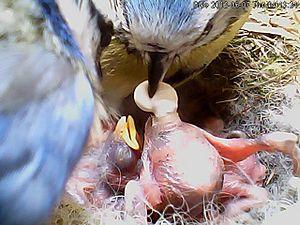
Une Mésange bleue adulte récupérant le sac fécal d'un oisillon (juste éclos, encore nu et aveugle) afin d'assurer la propreté de leur nid. Norsk bokmål: Yngste i kullet er 2 dager gammel, eldste er 5 dager gammel.
Le sac fécal est une poche muqueuse résistante et blanchâtre renfermant les déjections des oisillons au nid. Les adultes mangent les sacs fécaux ou les transportent et les abandonnent à plusieurs mètres du nid ce qui a pour résultat d'assurer l’hygiène du nid et d’éviter que les déjections à proximité ne révèlent la présence du nid aux prédateurs. Ce comportement s'observe principalement chez les Passeriformes et les Picidae.
La Mésange bleue est une espèce de passereaux de la famille des paridés.